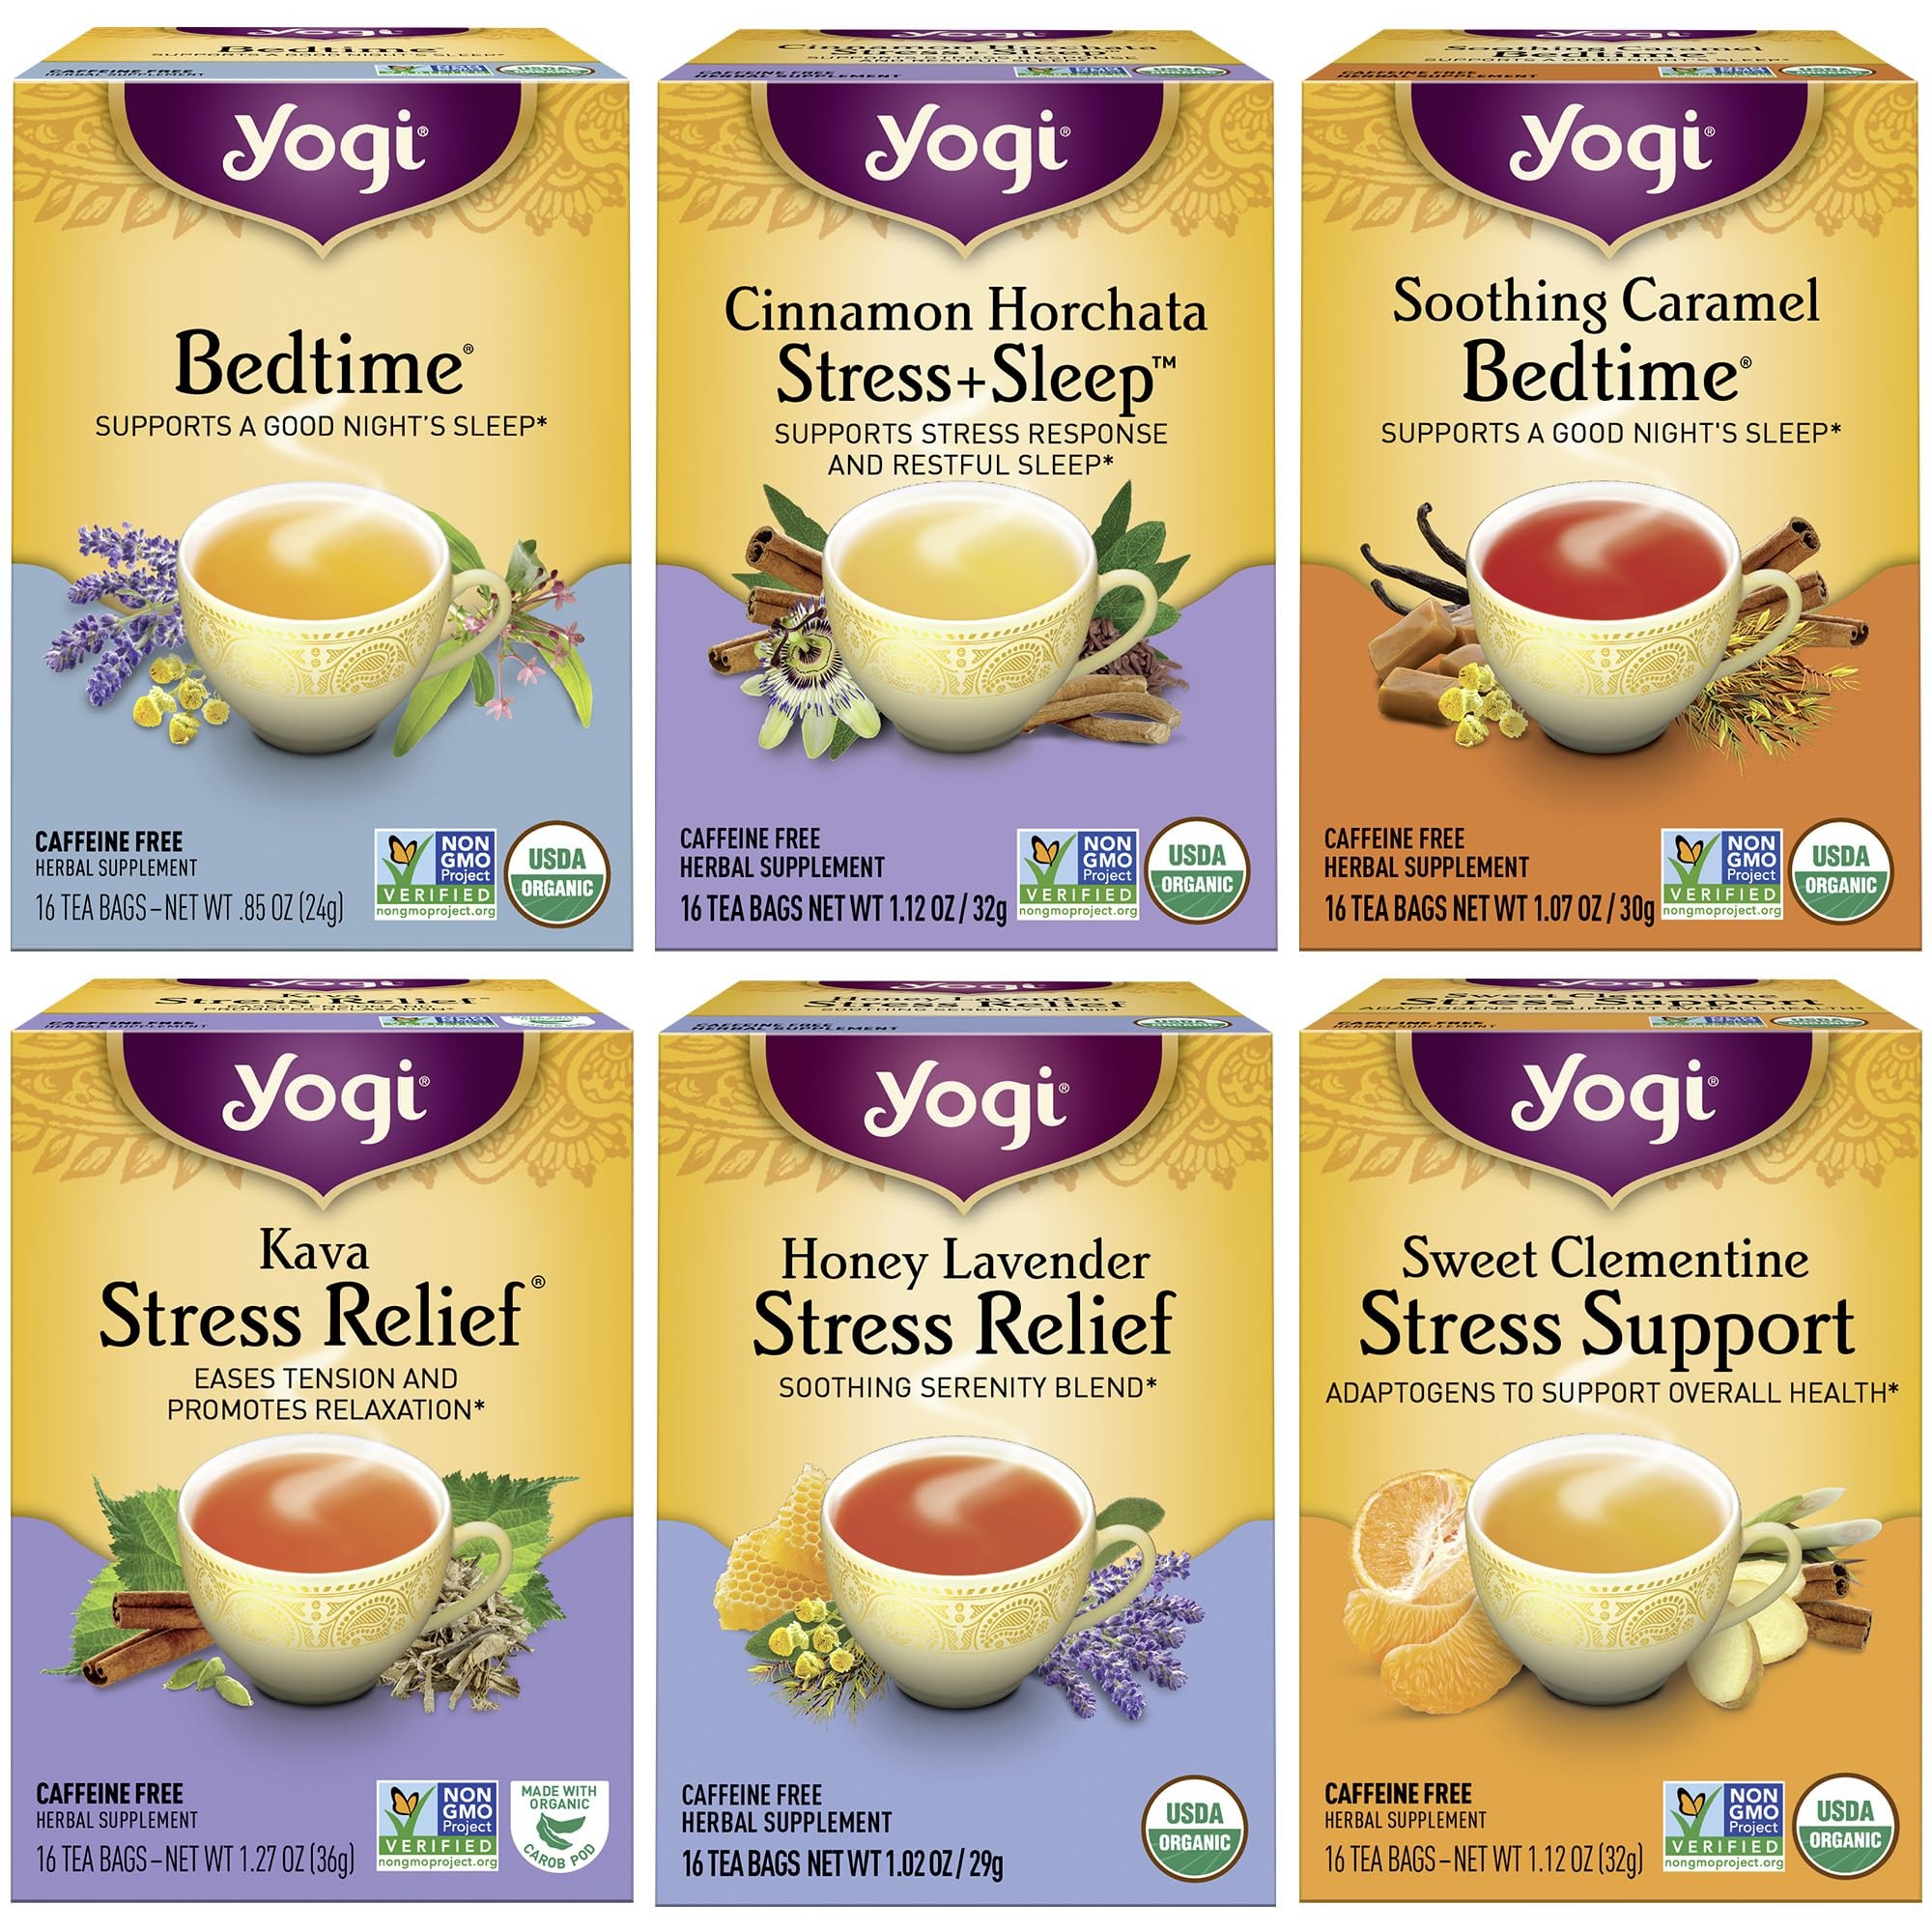
Item Name: Yogi Tea Stress Relief & Herbal Variety Sampler - 16 Bags per Pack (6 Packs) - Organic Herbal Tea Sampler - Includes Bedtime, Kava Stress Relief, Soothing Caramel Bedtime & More
Bullet Point 1: Herbal Assorted Tea Bags: This tea bag variety pack includes six delicious herbal teas that are caffeine-free, so you can enjoy them day or night
Bullet Point 2: Organic Tea Bags: Each tea is blended with traditional Ayurvedic ingredients to promote relaxation and ease mild tension
Bullet Point 3: Tea Bag Instructions: To get the most out of every cup, view the Brewing Suggestions located on the back of each individual Yogi Tea carton.
Bullet Point 4: Premium Tea Ingredients: This collection of Yogi tea is made with organic ingredients, so you can be sure you're getting the best in every cup
Bullet Point 5: Uniquely Yogi: We believe in using the highest quality spices and botanicals, complementing them with intriguing, delightful flavors, qualities that make all of our teas uniquely Yogi
Product Description: Each tea bag in the Stress Relief and Herbal Tea Variety Pack is curated with the aim of supporting calm and relaxation. The Yogi brand, driven by the principles of Ayurveda, has crafted an assortment of six herbal tea blends to help you unwind, creating a calming tea experience.In this assortment, you will find Yogi Bedtime tea, Kava Stress Relief tea, Soothing Caramel Bedtime tea, Honey Lavender Stress Relief tea, Calming tea, and Sweet Clementine Stress Support tea. Each tea bag offers a unique flavor profile, from the sweet and floral notes of Honey Lavender tea to the indulgent warmth of Soothing Caramel Bedtime tea.But these caffeine free tea bags offer more than just great taste. They are crafted with care, using traditional Ayurvedic ingredients that support relaxation and aid mild tension. Each bedtime tea and stress tea variant in this variety pack is made from organic ingredients. Whether you're seeking a night time tea to lull you into a peaceful sleep or a mid-day cup to soothe your senses, the Yogi Stress Relief and Herbal Tea Variety Pack has it all.For over five decades, we’ve been making delicious, functional teas inspired by the ancient holistic healing philosophy of Ayurveda. Our diverse tea selection supports everyday well-being with specialized herbal formulas thoughtfully blended for both health benefits and appealing flavor.Yogi is a Certified B Corporation producing more than 40 tea blends from over 100 organic spices and botanicals sourced from around the globe. With every ingredient we source, and every tea bag we make, we strive to support environmental sustainability and social responsibility. We do so by following highly selective sourcing standards, performing rigorous quality tests, mandating environmentally sound farming practices, and partnering with local communities. Through such partnerships, we want to empower our entire tea ecosystem to live healthy, vibrant lives.
Value: 1.0
Unit: Count

Price: 26.76